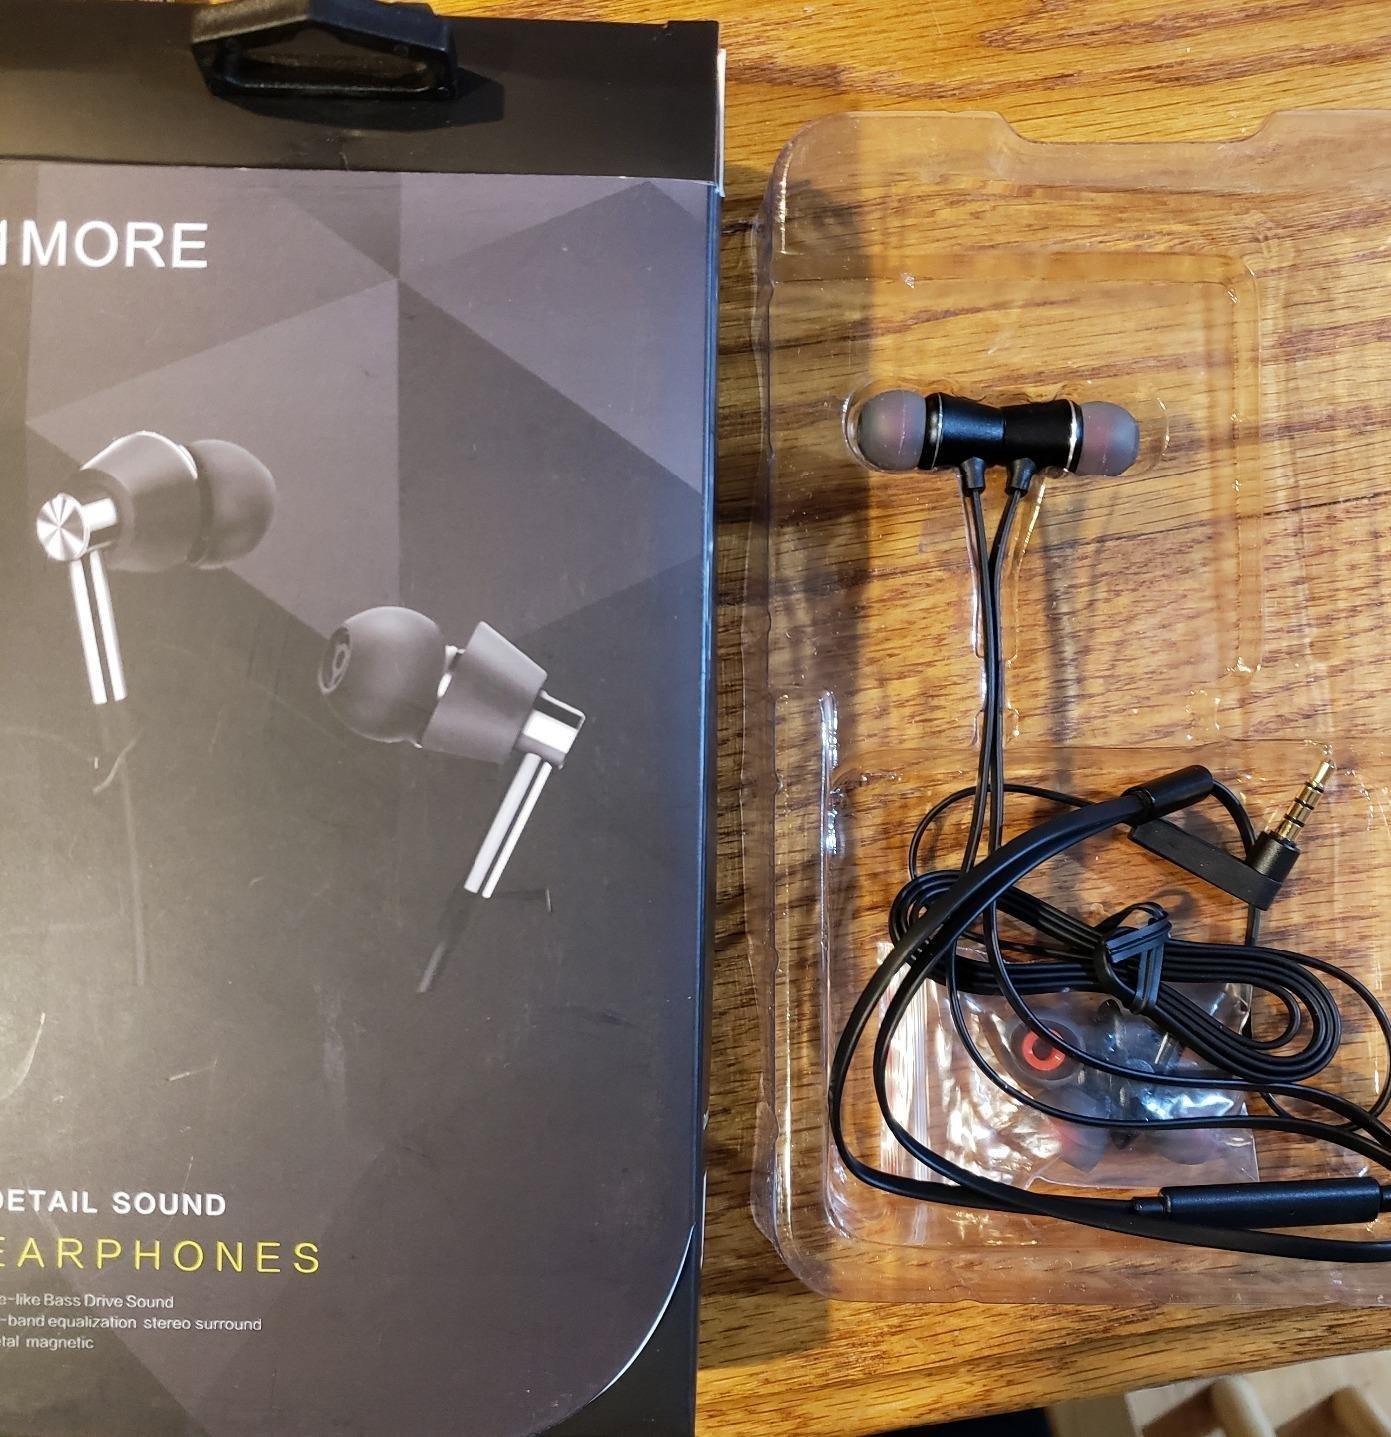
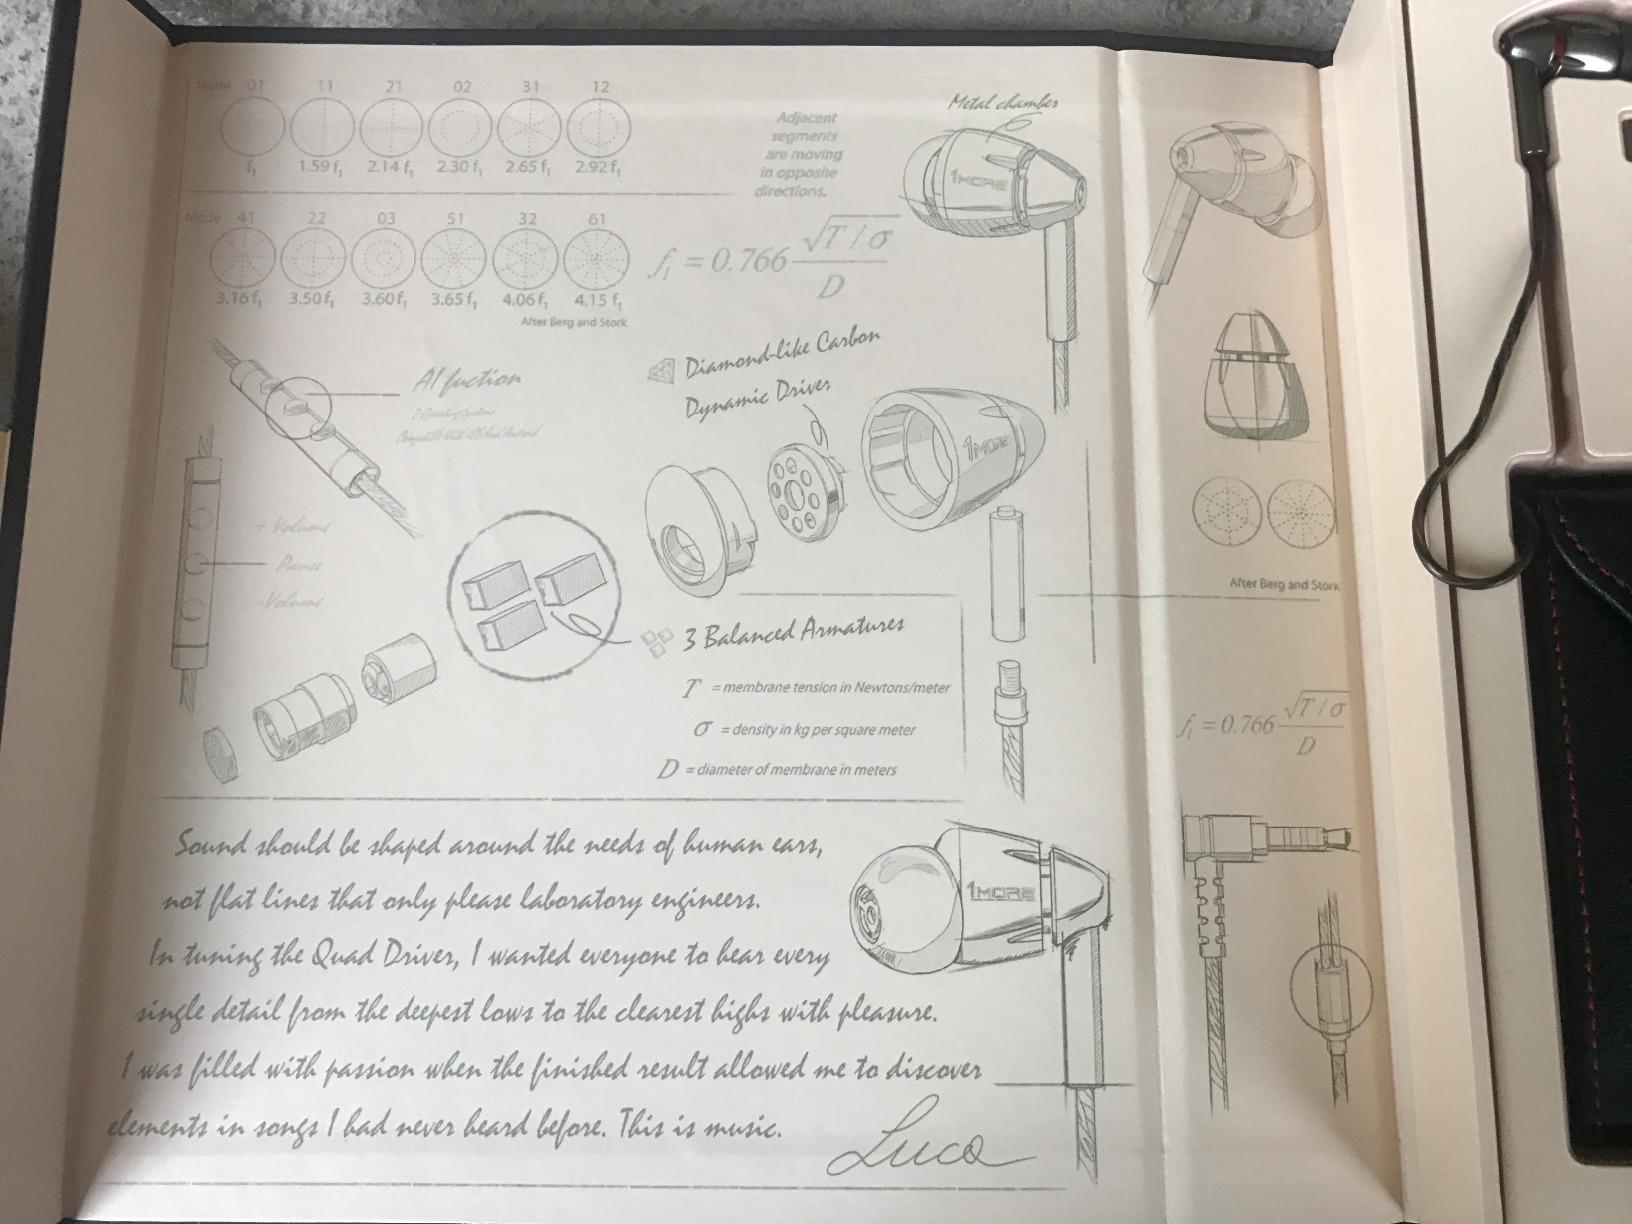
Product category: headphones
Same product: yes